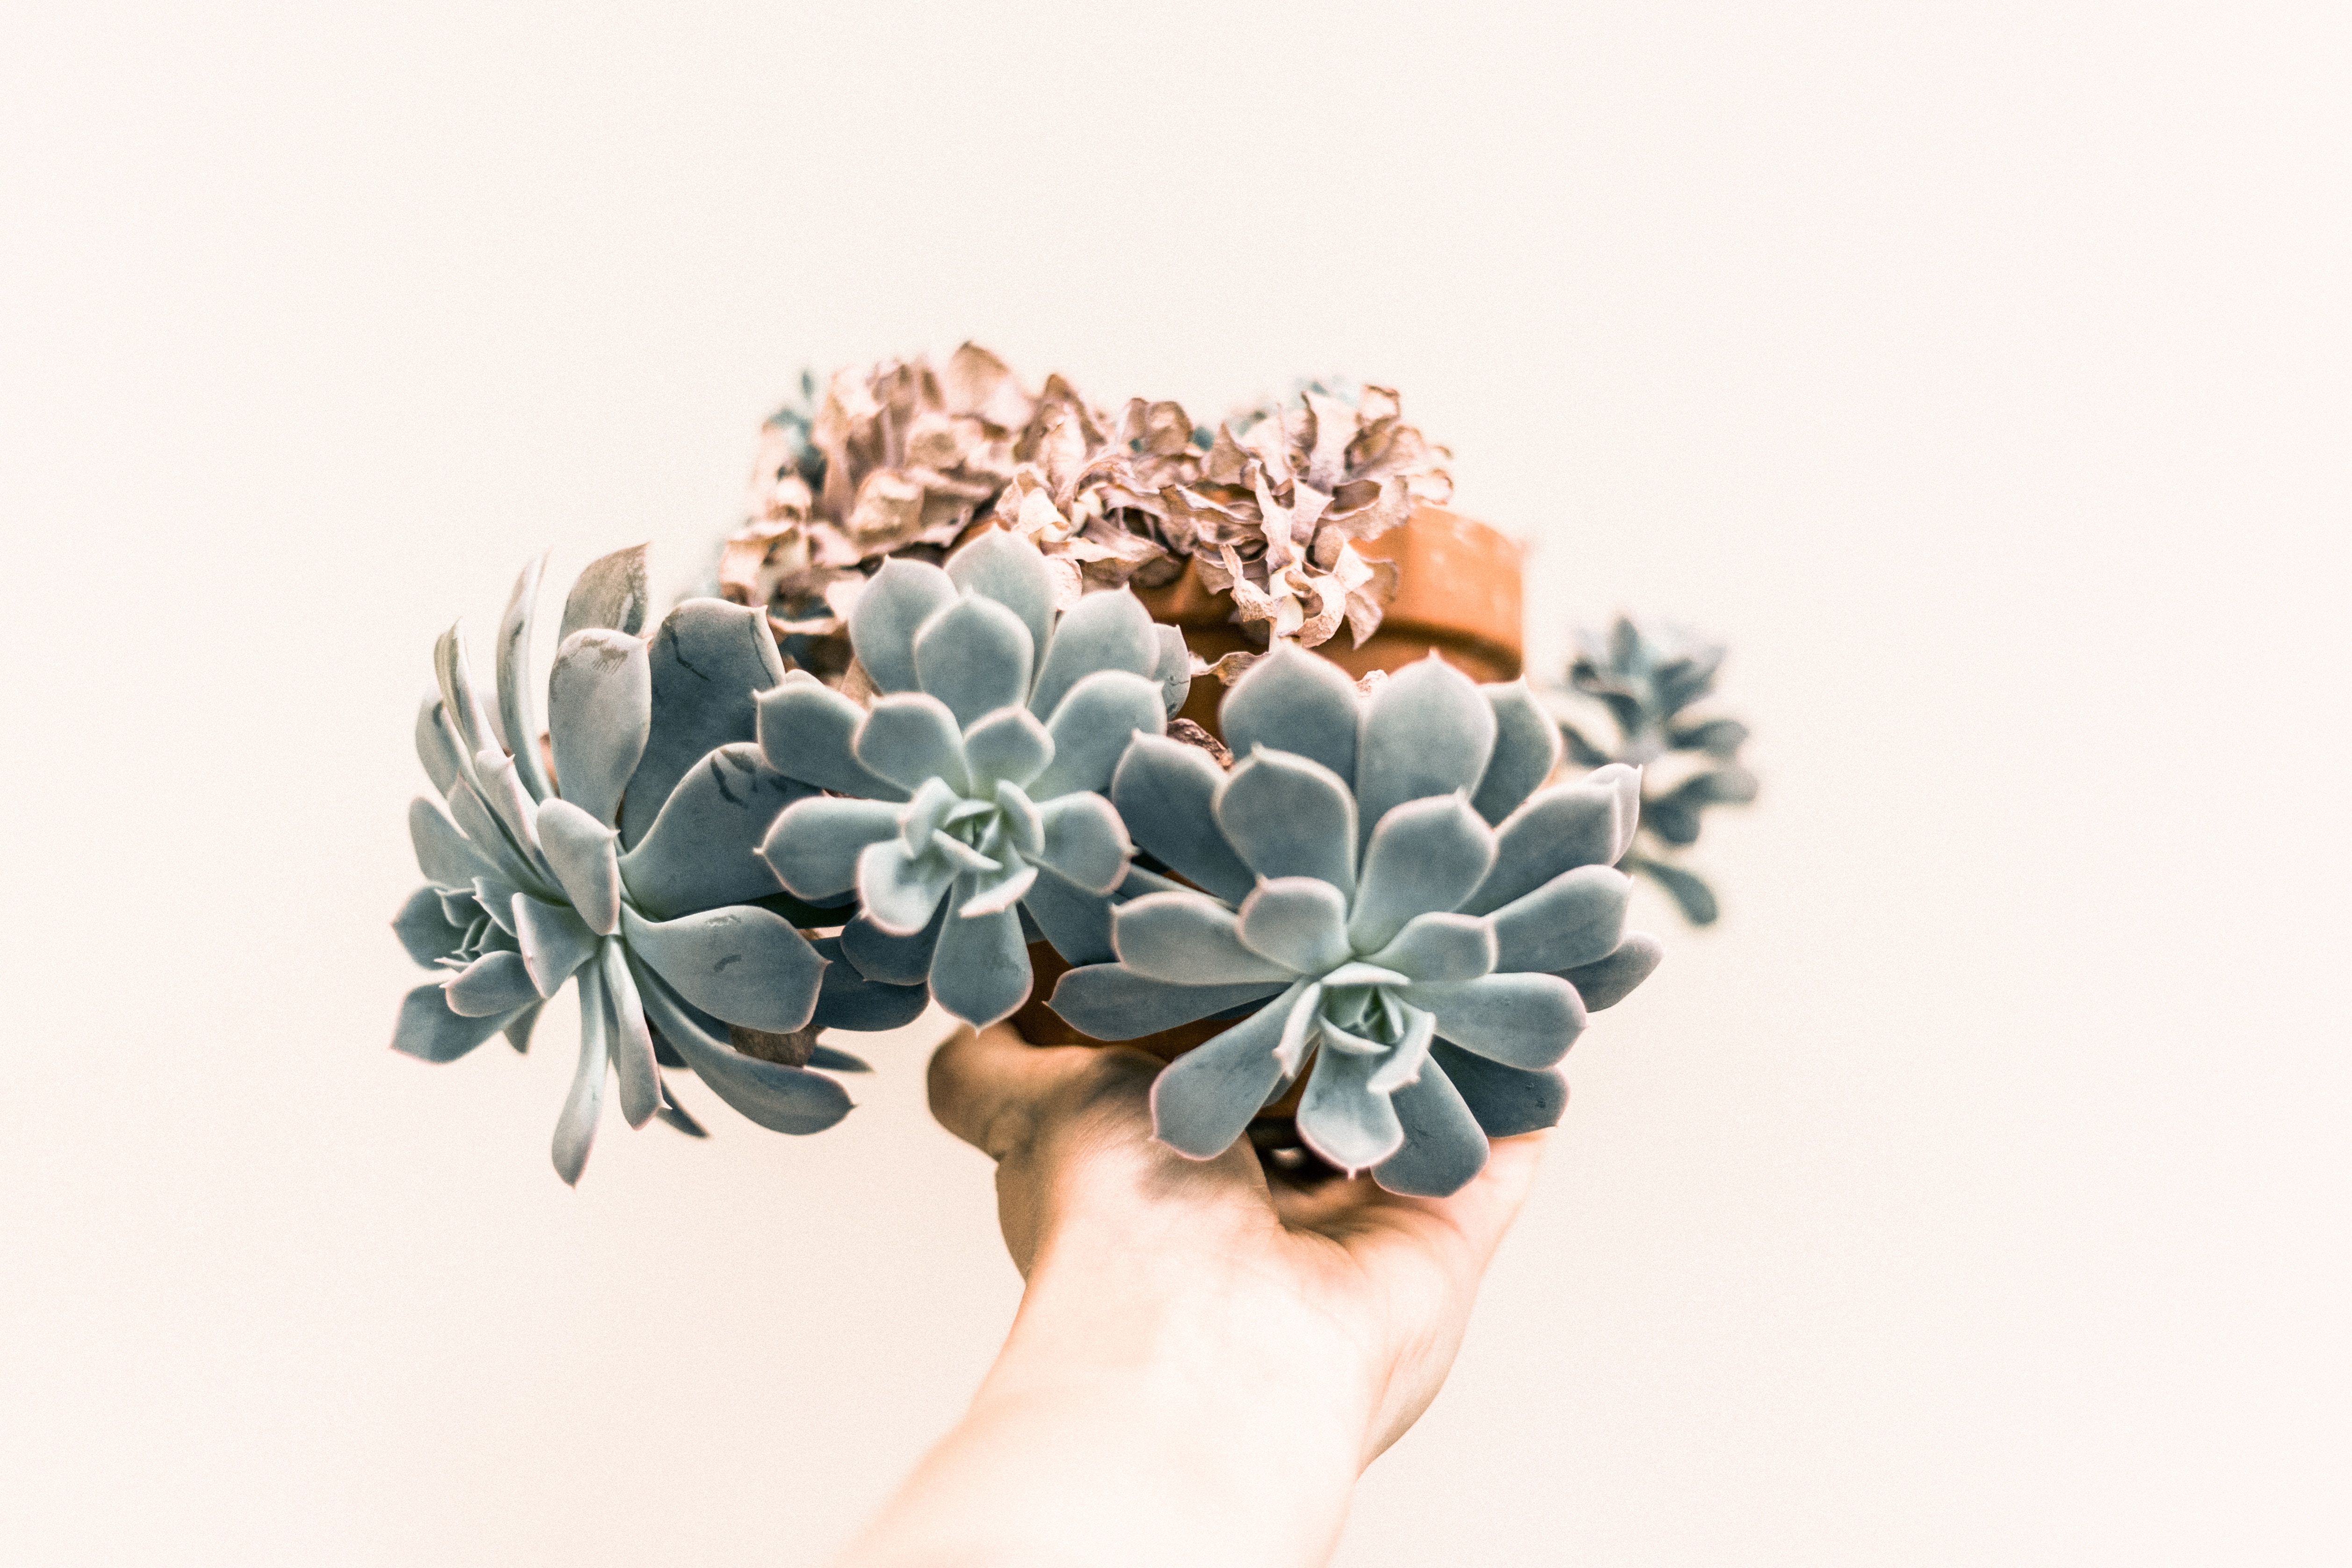
hand, flower, decoration, succulent, cool image, flowerpot, cool photo, pot plant